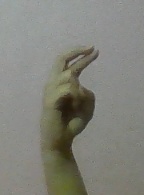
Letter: zay